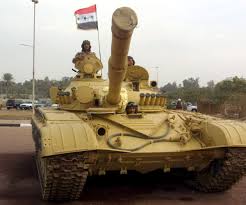
Label: T-72